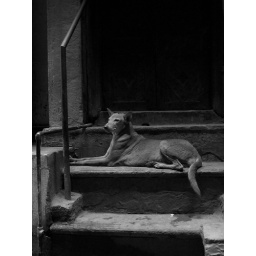
This dog was guarding this house .. with an unmistakable air of authority .. in one of the bylanes of Varanasi.